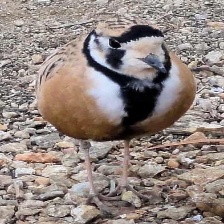
Species: INLAND DOTTEREL
Scientific name: CHARADRIUS AUSTRALIS